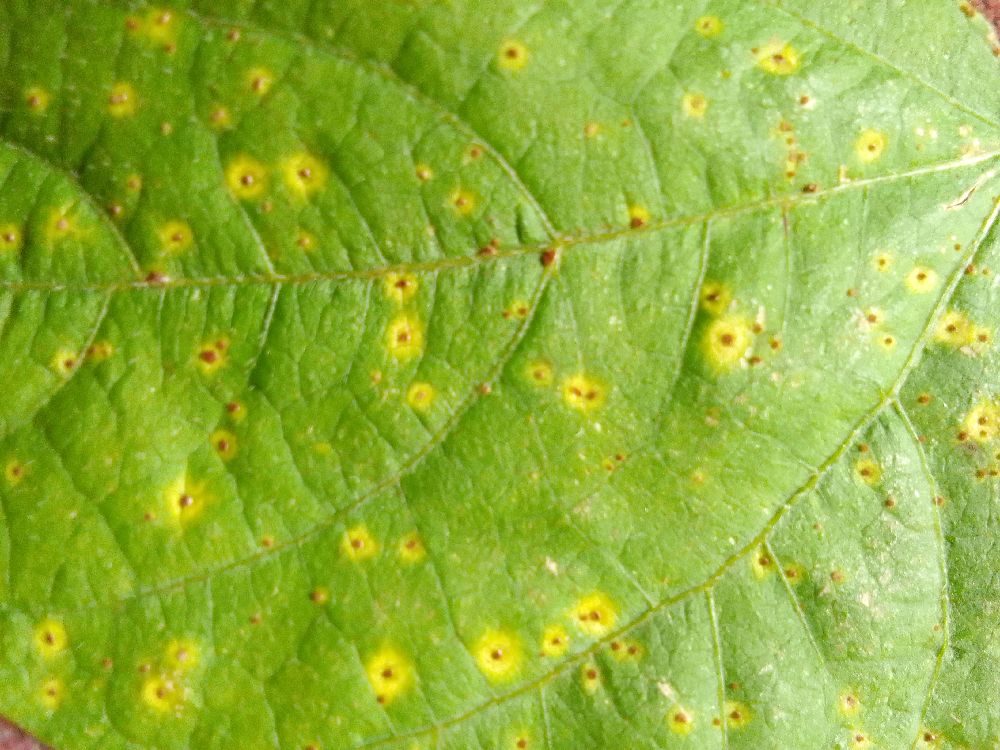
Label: rust